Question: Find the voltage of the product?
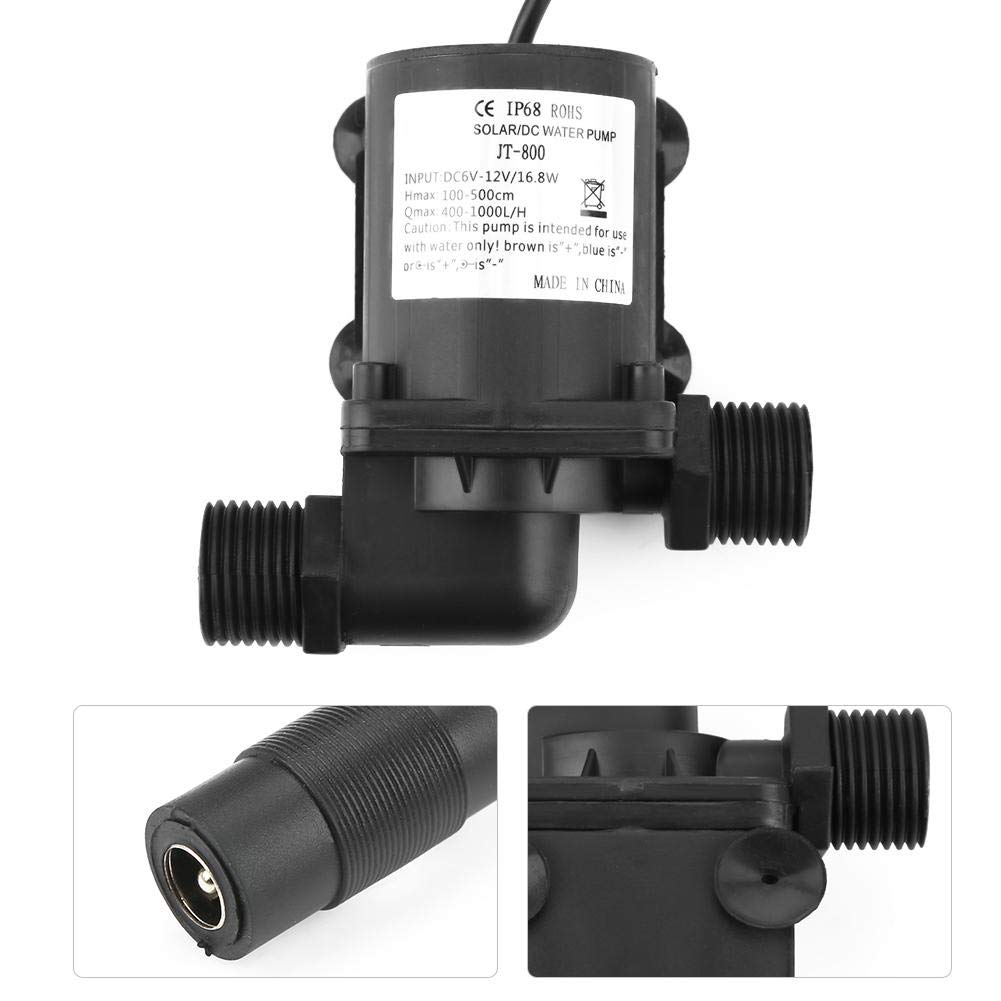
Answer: [6.0, 12.0] volt